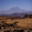
Label: mountain